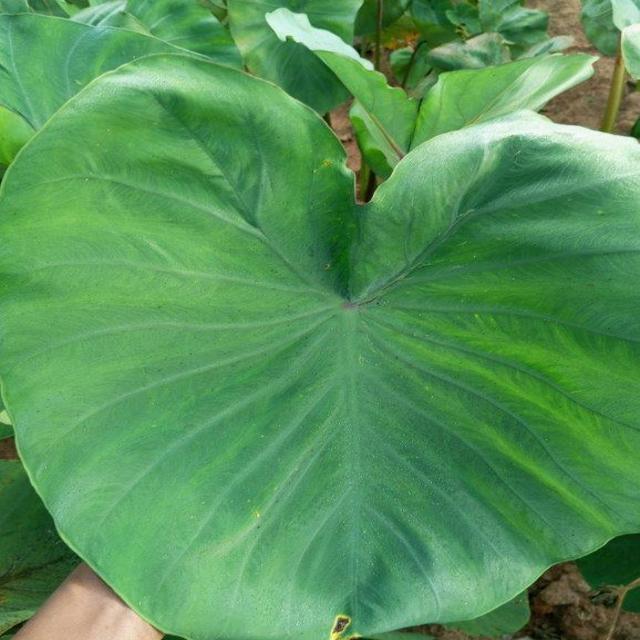
Label: Healthy